Heathen hof

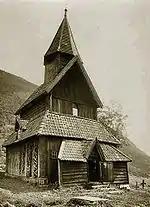
View of Urnes stave church by Axel Lindahl, 1880s, with the ancient portal in the north wall

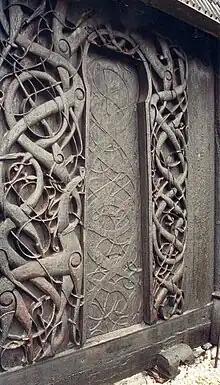
Ancient portal of Urnes stave church (photograph by Nina Aldin Thune)

The unusual medieval stave churches of Norway and Sweden were constructed using a later version of the upright stave technique seen at Yeavering and Uppåkra, often have runic graffiti and very old-fashioned decorative carving, and the oldest, at Urnes, has preserved in one wall two ancient door panels featuring the motif of the gripping beast that were evidently felt to be too pagan to continue to be prominently displayed. Many have thought that hofs probably looked like the early stave churches. However, although excavations have found the remains of earlier palisade churches under many medieval Scandinavian churches, including two predecessors under the Urnes church, only under the church at Mære have traces of a heathen hof been found. In particular Olsen investigated the notion that the earliest Scandinavian churches were built over the hofs, and found it not substantiated. However, he did see no other source for the main stylistic characteristics of the stave-church – "the striving for height, the raised central roof and the surrounding gallery at ground level" – than indigenous Norwegian buildings, since the main influence on early Norwegian Christianity was Anglo-Saxon England, where stave churches were not built. But Olsen believed buildings like the first Urnes church would have been too small to accommodate heathen sacrifice and feasting, and no smaller hofs had yet been discovered, so he believed all hofs were longhouse temple-farms.